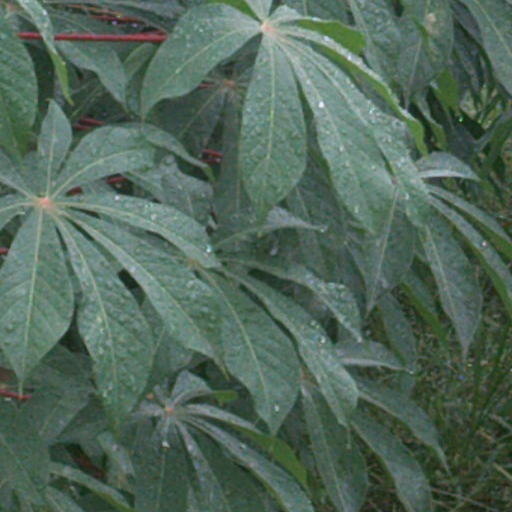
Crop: cassava